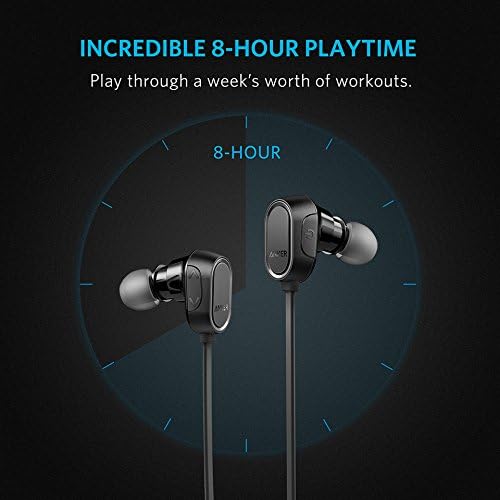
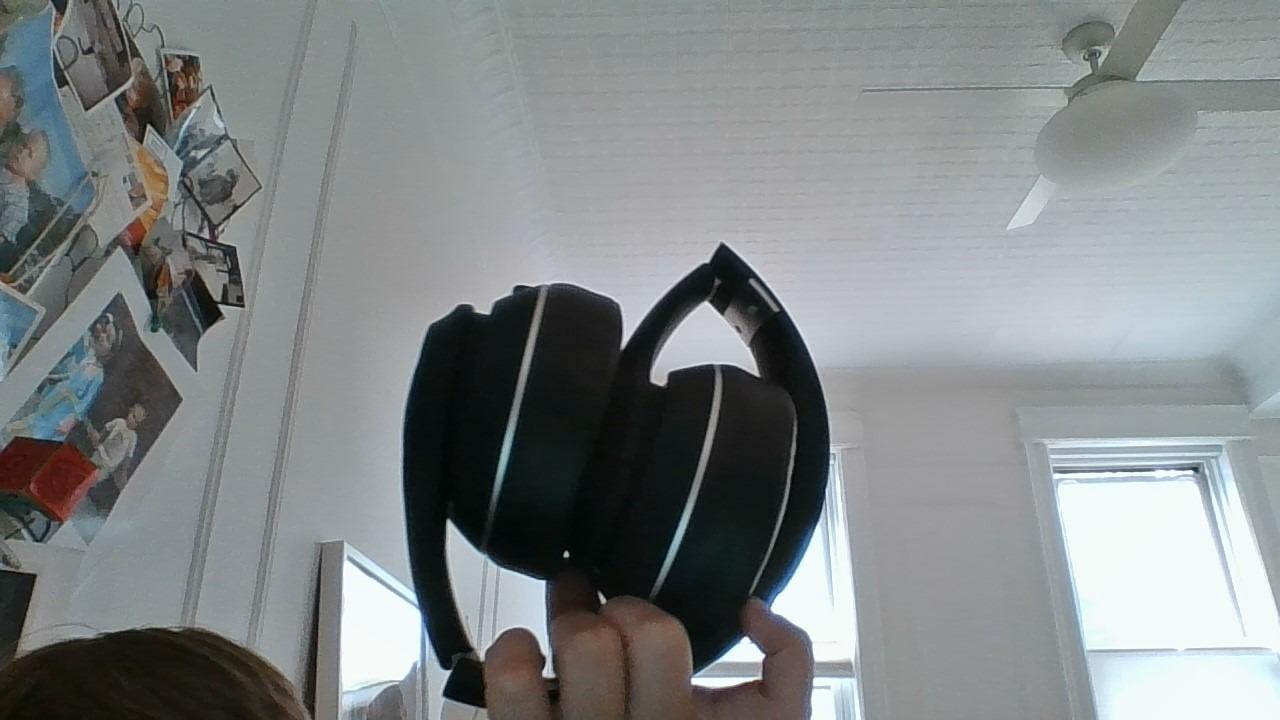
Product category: headphones
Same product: no